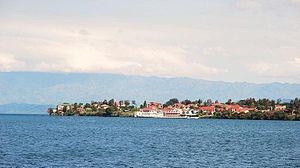
Ville de Goma et Lac Kivu, République Démocratique du Congo